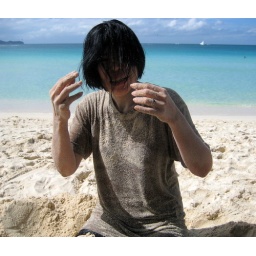
Its fun to play in this powdery sand beach .. only in Boracay island